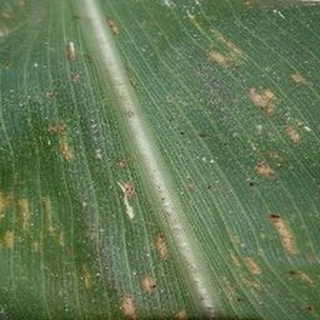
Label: corn_gray_leaf_spot